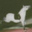
Label: horse